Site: brandenburg
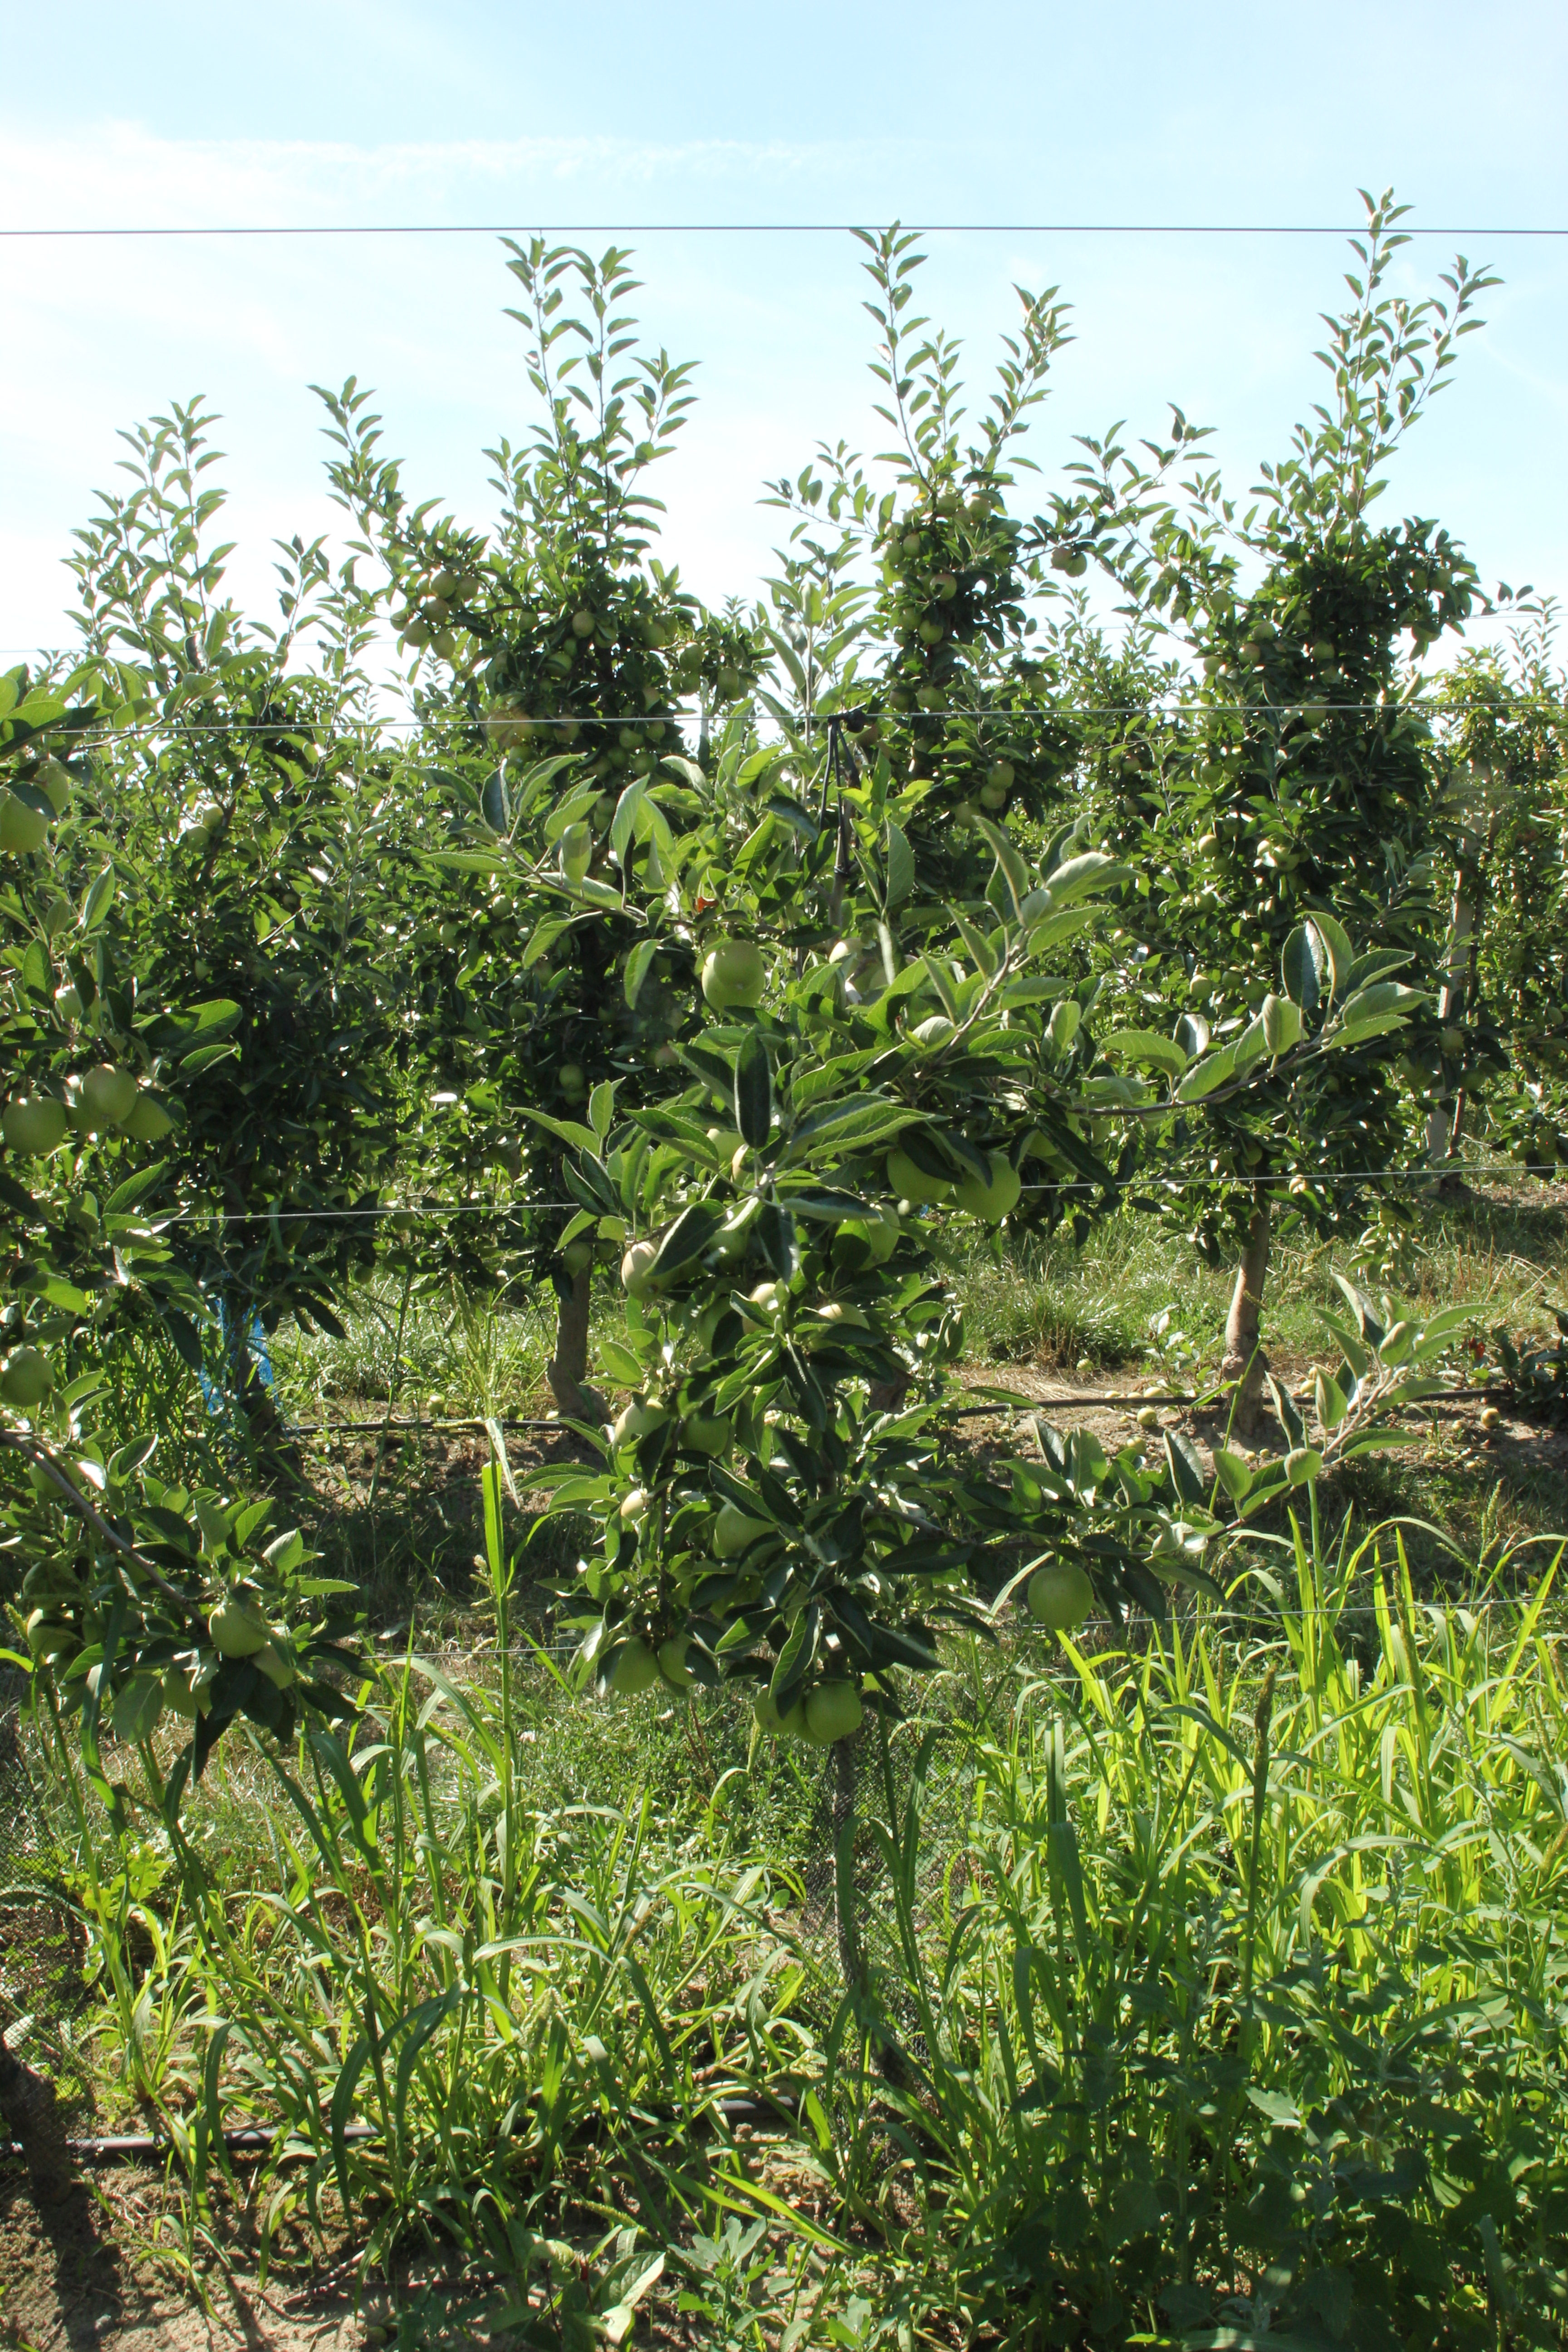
Growth stage (BBCH 77): Development of fruit